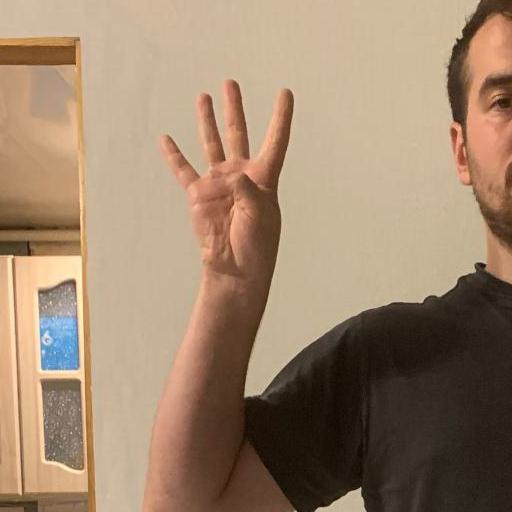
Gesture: four